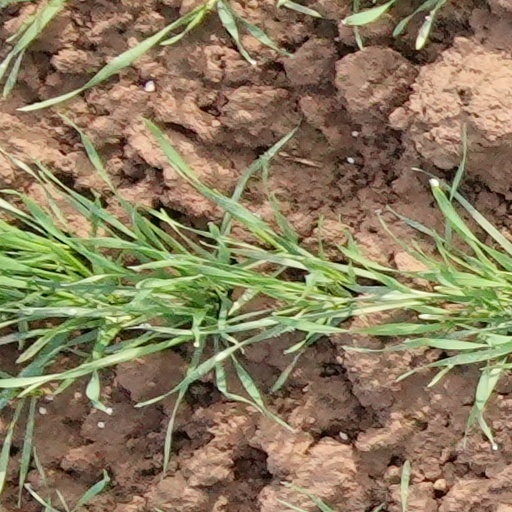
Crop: wheat